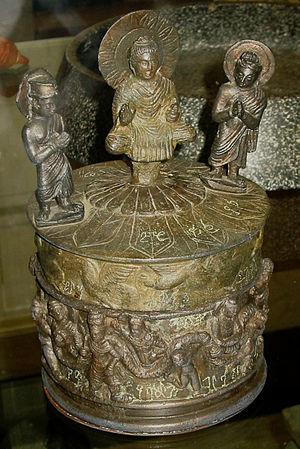
Reliquaire de Kanishka avec inscription, Pakistan, Gandhara. Shah-ji-ki-dheri. Bronze, H. 18cm
Kanishka Iᵉʳ est le souverain le plus connu de l'Empire kouchan au début de notre ère. Malheureusement les dates sont encore l'objet de controverses. Fils de Vima Kadphisès, c'est un grand conquérant et un sage administrateur. Il règne sur un vaste empire, de l’Asie centrale à la principauté de Bénarès. Il porte à la fois le titre indien de « maharaja », iranien de « Roi des Rois », et chinois de « Fils du Ciel ». Sa capitale est à Purushapura.
L’art gréco-bouddhique désigne, selon le terme consacré par la thèse de doctorat d'Alfred Foucher soutenue et publiée en 1905, l'ensemble des productions picturales, statuaires, toreutiques et monétaires issues de la synthèse originale de styles grecs et indo-bouddhistes. Cet art naît tout d'abord au Gandhara au début de notre ère, sous l'Empire kouchan, à la faveur de la rencontre culturelle entre peuples nomades d'Asie centrale, monde grec, monde indien et monde irano-perse. C'est probablement l'éclectisme religieux de ce milieu qui a favorisé, là où le bouddhisme était majoritaire sans être une religion d’État, la formation d'ateliers illustrant un art qui leur était familier, relatant la vie du Bouddha, mais sur lesquels ne pouvaient manquer de peser les influences diverses issues des activités militaires, diplomatiques, commerciales et intellectuelles intenses à cette période. Cet art, au-delà de sa définition complexe, connaît plusieurs développements et styles régionaux au cours de l'Antiquité tardive et jusqu'au VIIᵉ siècle de notre ère.
L'art Kushan, l'art de l'empire Kushan dans le nord de l'Inde, a prospéré entre le Iᵉʳ et le IVᵉ siècle de notre ère. Il mélangeait les traditions de l'art gréco-bouddhiste du Gandhara, influencé par les canons artistiques hellénistiques, et l' art plus indien de Mathura. L'art kushan suit l'art hellénistique du royaume gréco-bactrien ainsi que l'art indo-grec qui avait prospéré entre le IIIᵉ siècle avant notre ère et le Iᵉʳ siècle de notre ère en Bactriane et dans le nord-ouest de l'Inde. Avant d'envahir le nord et le centre de l'Inde et de s'établir en tant qu'empire à part entière, les Kushan avaient migré du nord-ouest de la Chine et occupé pendant plus d'un siècle ces terres hellénistiques d'Asie centrale, où l'on pense qu'ils ont assimilé les restes des populations grecques, la culture grecque et l'art grec, ainsi que les langues et les écritures qu'ils utilisaient dans leurs pièces et inscriptions: le grec et le bactrien, qu'ils utilisaient avec le brahmi indien.
Le gréco-bouddhisme est un syncrétisme culturel entre la culture hellénistique et le bouddhisme qui s’est développé entre le IVᵉ siècle av. J.-C. et le Vᵉ siècle de notre ère dans les royaumes fondés par les généraux d’Alexandre le Grand et leurs successeurs, et dans l’Empire kouchan qui a pris leur suite. Il a évolué sur une période de près de 800 ans dans un contexte de syncrétisme entre différentes cultures, principalement iranienne, nord-indienne, hellénistique, parthe et peut-être tokharienne. Les écoles les plus développées semblent avoir été celles des sarvastivadin, des dharmaguptaka et des sautrantika.